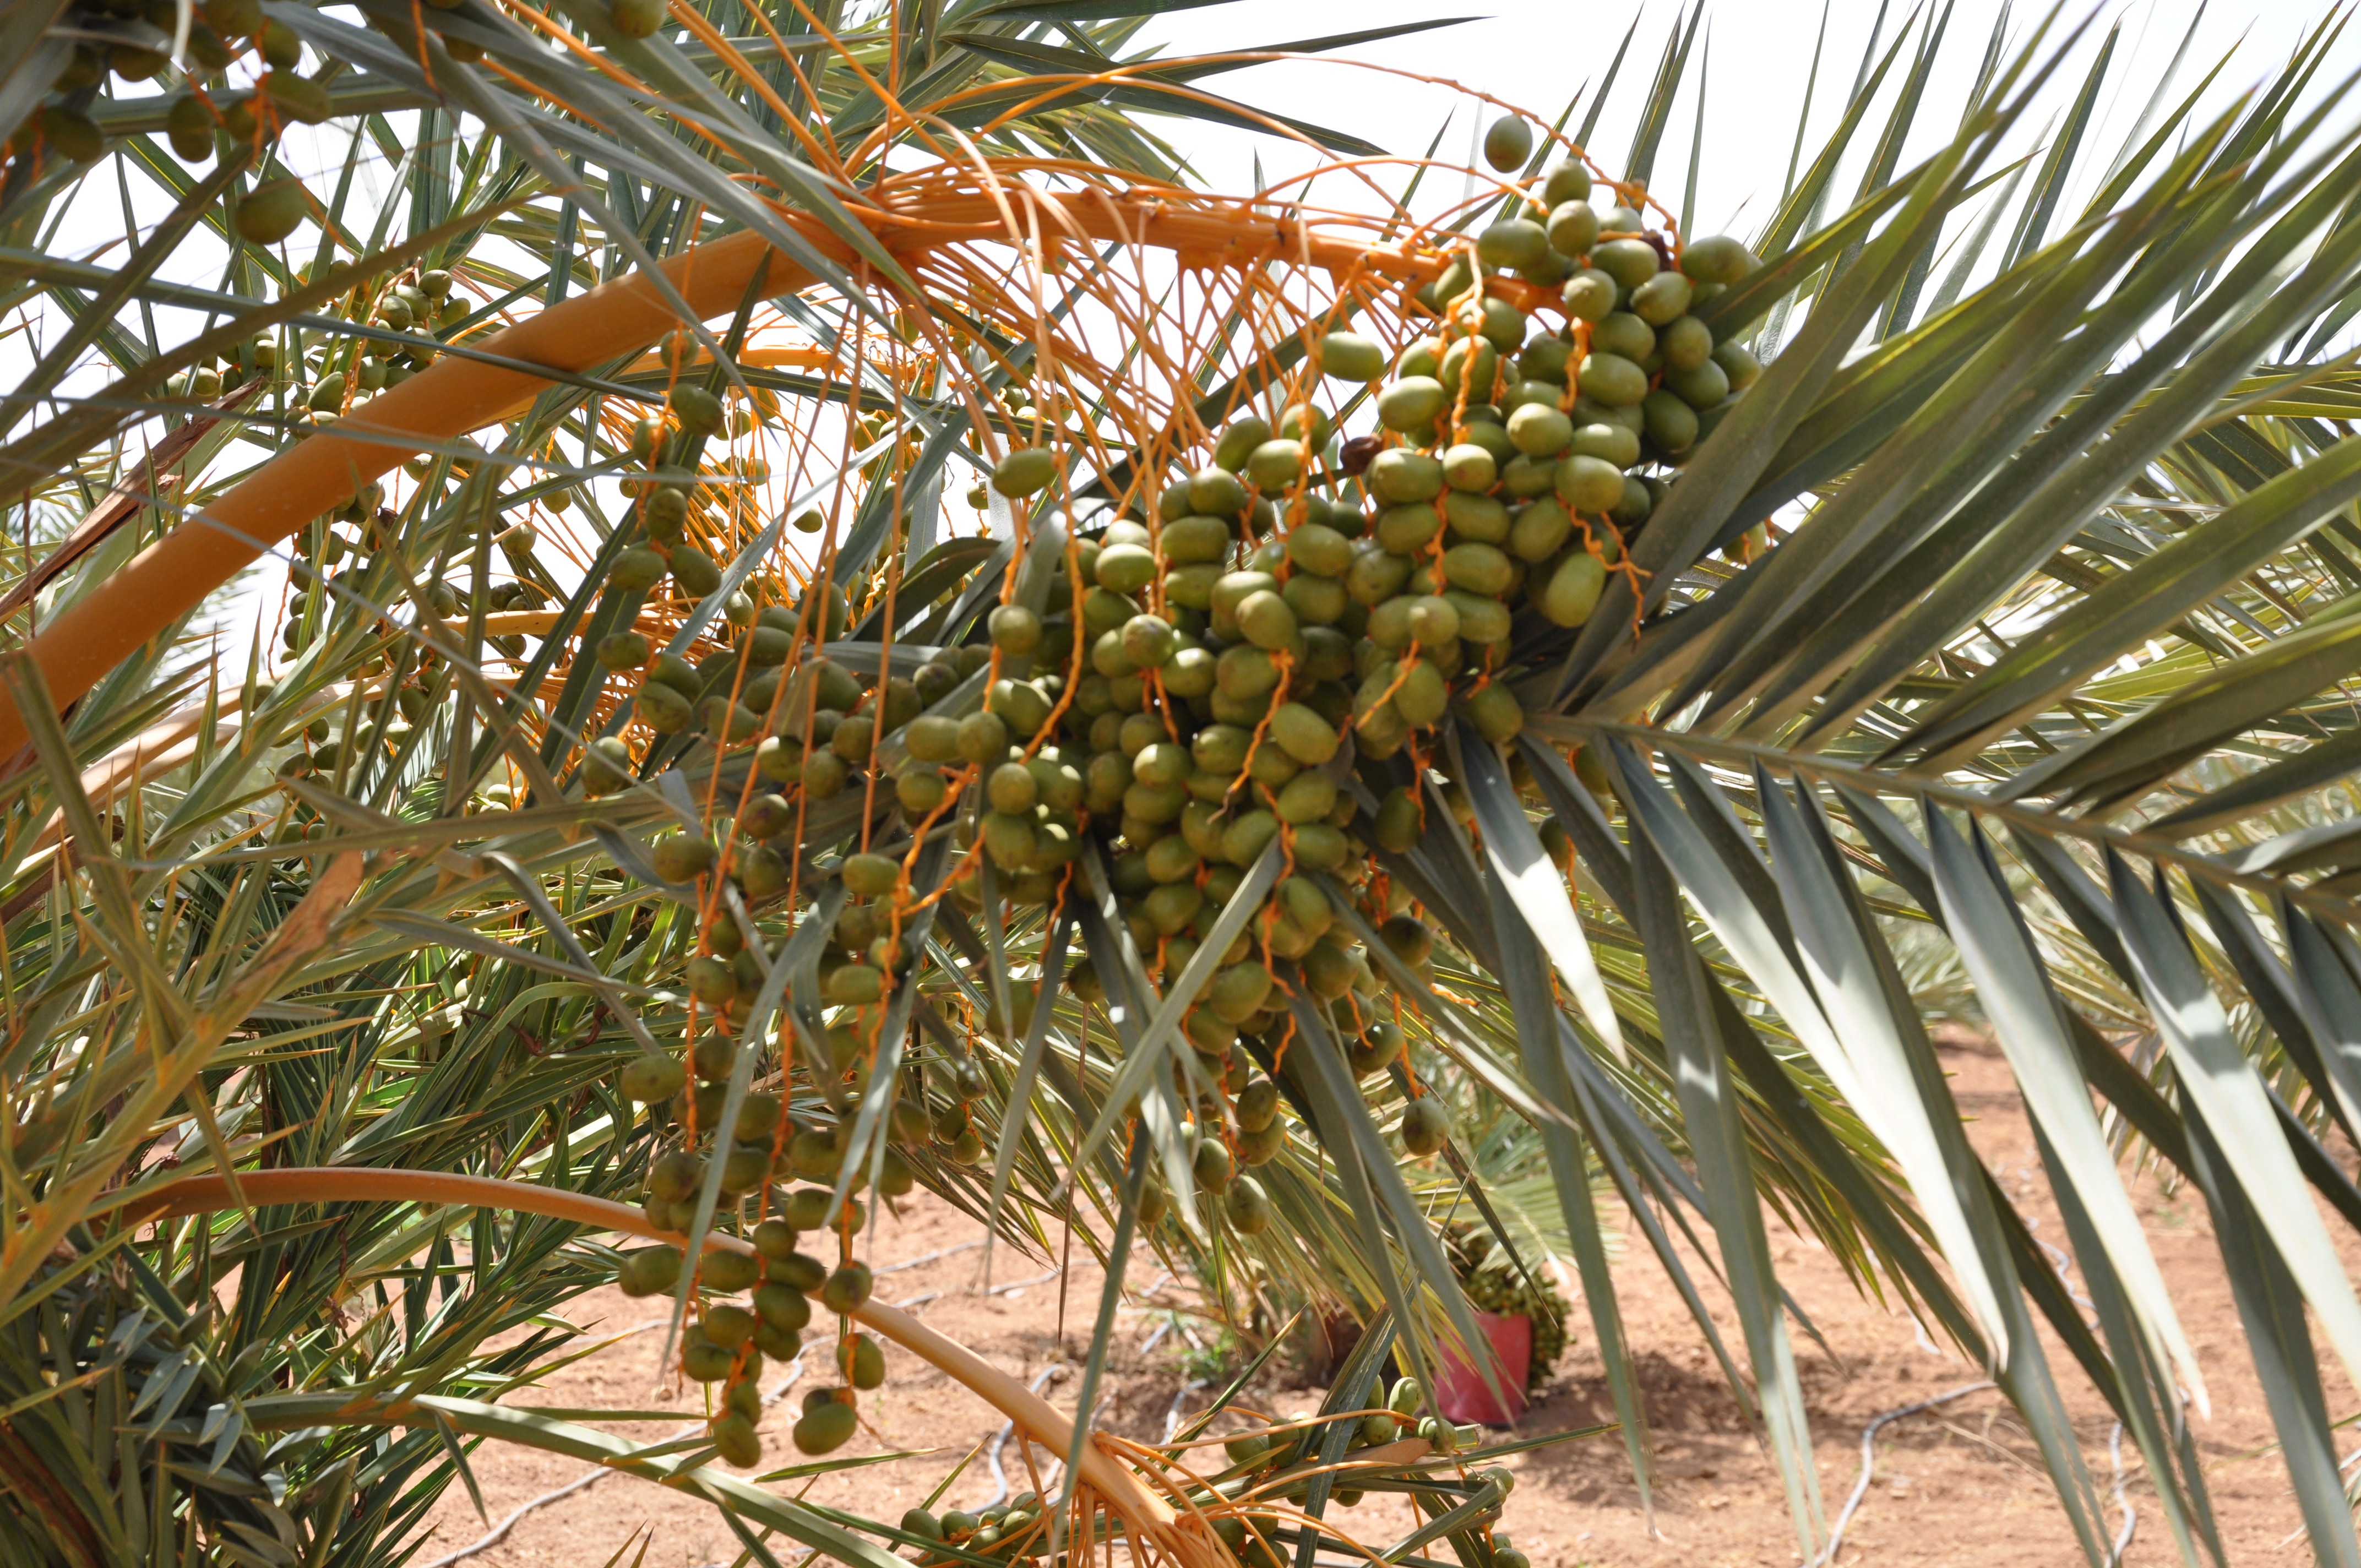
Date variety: Boufagous